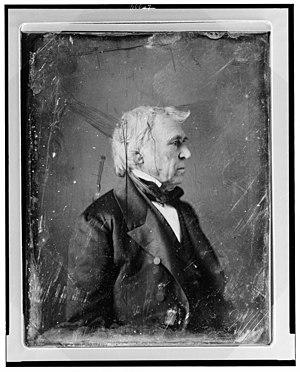
Photo de Louis Bourgeois, maire de Torcy (1844-1848)
Cette page présente la liste des maires de la ville de Torcy depuis 1792.